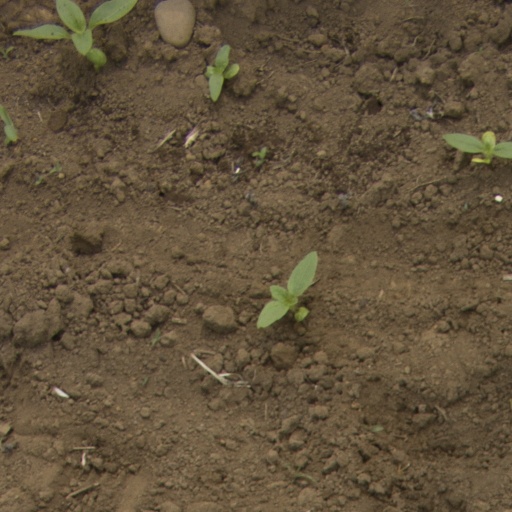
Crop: Jerusalem artichoke